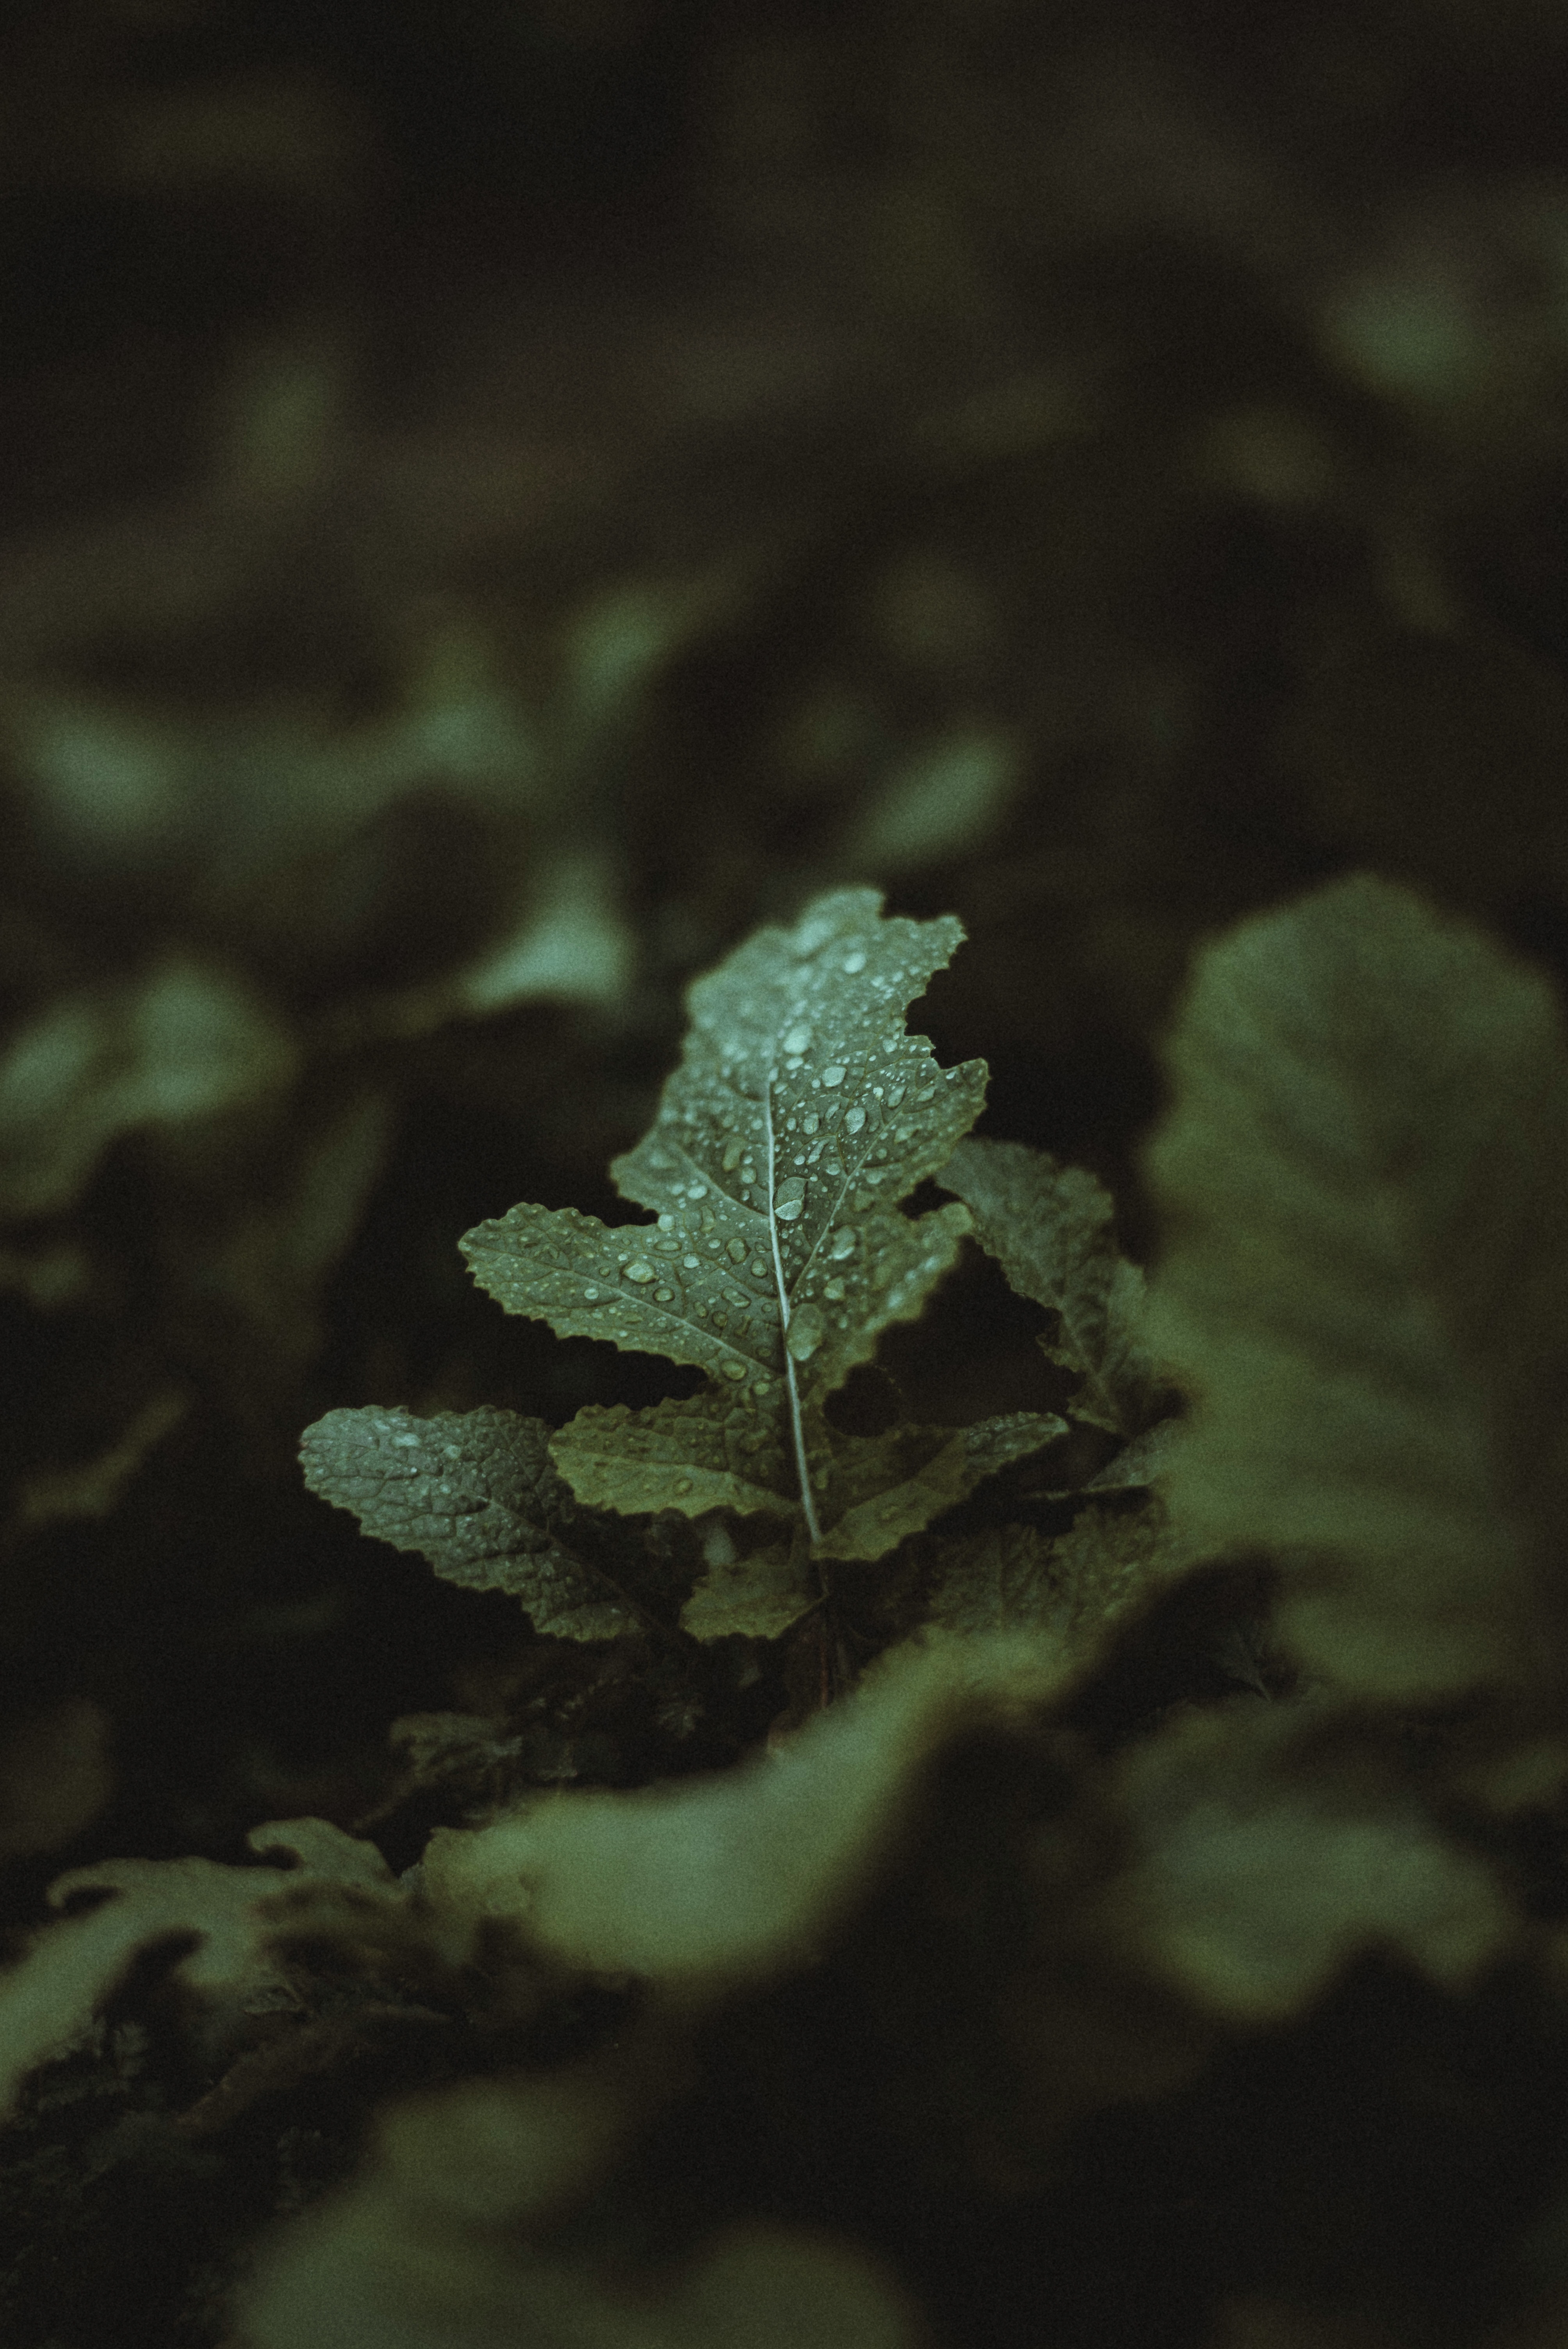
leaf, green, nature, black, black and white, vegetation, natural environment, monochrome photography, plant, monochrome, botany, photography, flower, tree, close up, vascular plant, forest, branch, still life photography, adaptation, stock photography, sunlight, macro photography, fern, darkness, twig, Tints and shades, plant stem, winter